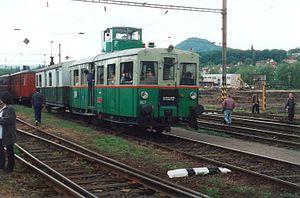
Československé státní dráhy est le nom des chemins de fer de l'ancienne Tchécoslovaquie.